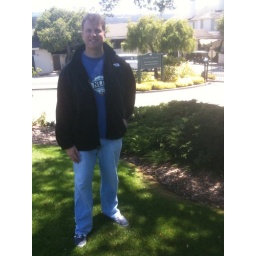
Daddy. Notice the pebble beach sign in the background.